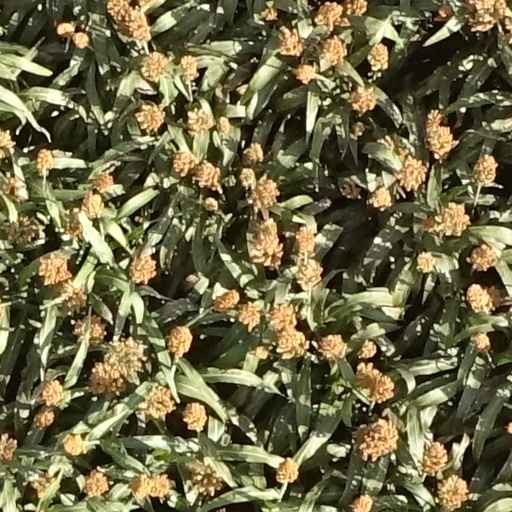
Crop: sorghum